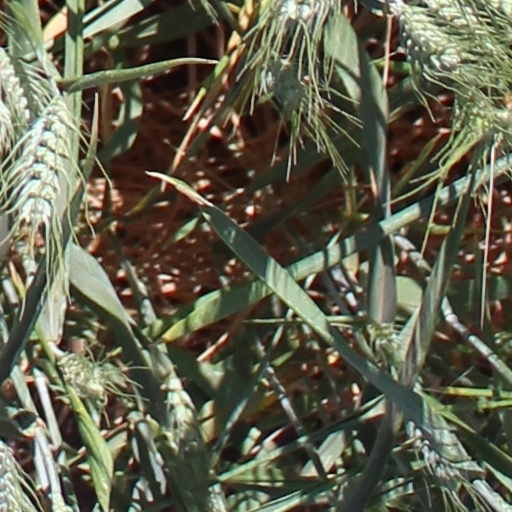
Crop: wheat